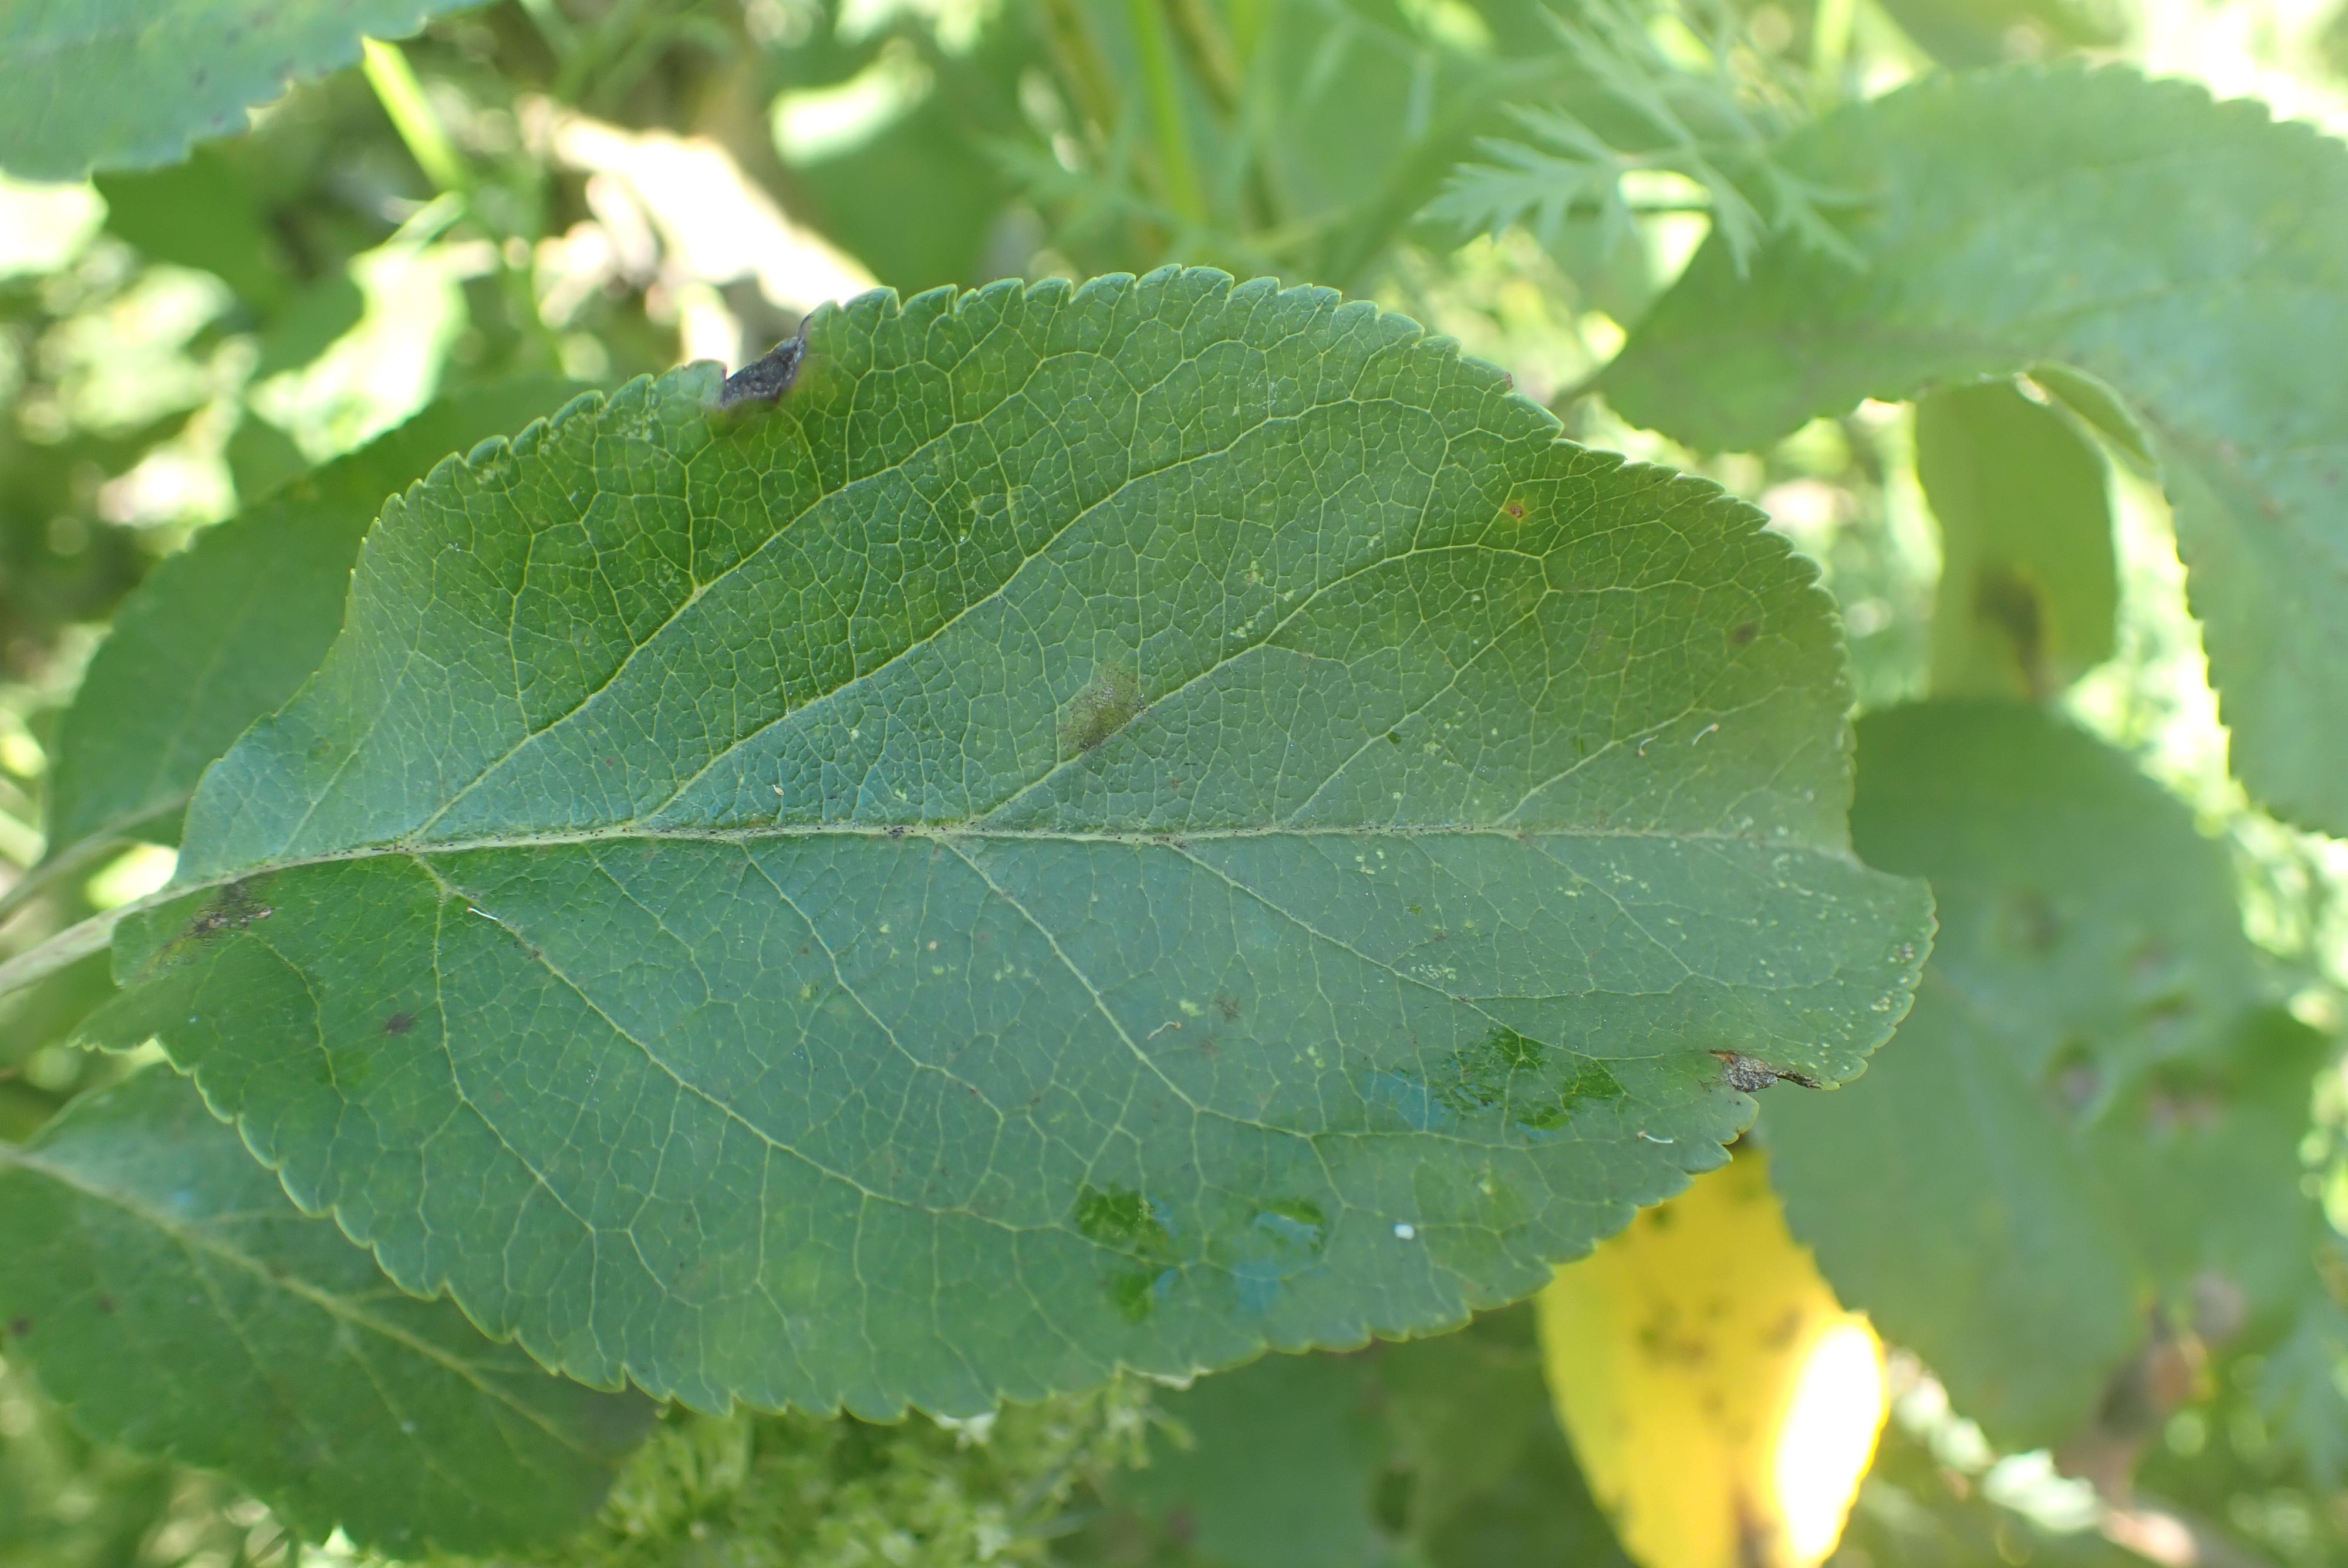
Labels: scab